The Pratchett Portfolio

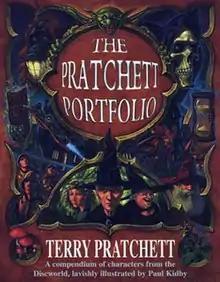

The Pratchett Portfolio is a small collection of the artistic works of Paul Kidby, illustrating the characters of Terry Pratchett's "Discworld". It includes a small blurb on each character, and a picture of that character. In addition to the art, each blurb talks about how Pratchett created the characters. The portfolio was published in 1996 and followed in 2004 by "The Art of Discworld".